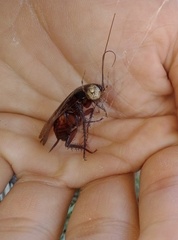
Species: Parasteatoda_tepidariorum